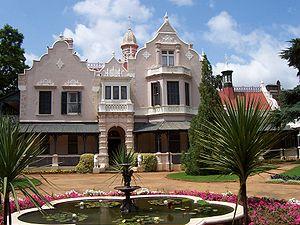
Melrose House est une habitation de type Victorien située au 275 Jacob Mare Street à Pretoria en Afrique du Sud. Elle fut bâtie en 1886 par l'homme d'affaires George Jesse Heys. Elle fut nommée d'après la célèbre Abbaye de Melrose en Écosse. Melrose House est essentiellement connue pour avoir été à l'occasion de la Seconde Guerre des Boers le quartier général des Forces britanniques, lorsque Lord Roberts réquisitionna la maison après la soumission de Pretoria en juin 1900. Elle le resta pendant toute la durée de la guerre. C'est également en ce lieu que la guerre prit fin, avec la signature du Traité de Vereeniging le 31 mai 1902.